Outline of strawberries

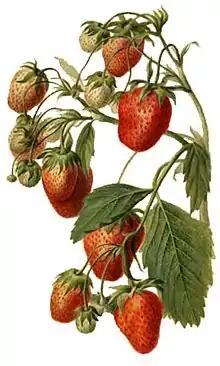
Watercolor picture of a strawberry plant by Deborah Griscom Passmore in 1890

The following outline is provided as an overview of and topical guide to strawberries: